Charles Brand (water polo)

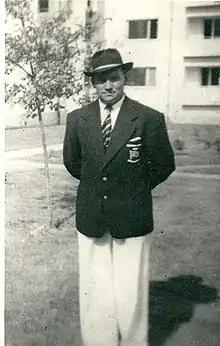
Charlie Brand in 1948

Charles Brand (16 June 1916 – July 1984) was a British water polo player. He competed at the 1948 Summer Olympics and the 1952 Summer Olympics.